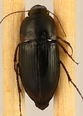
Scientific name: Anisodactylus rusticus
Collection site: North Sterling NEON (STER), plot STER_035